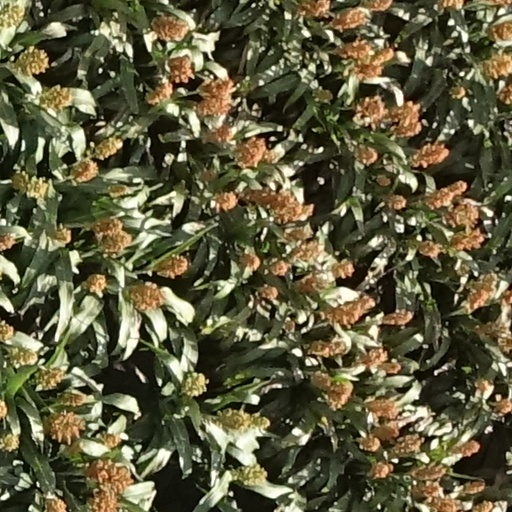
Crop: sorghum